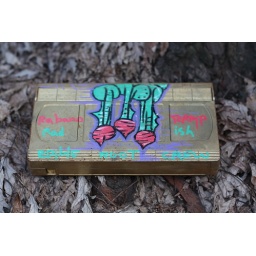
Found this on the side of the road under a tree